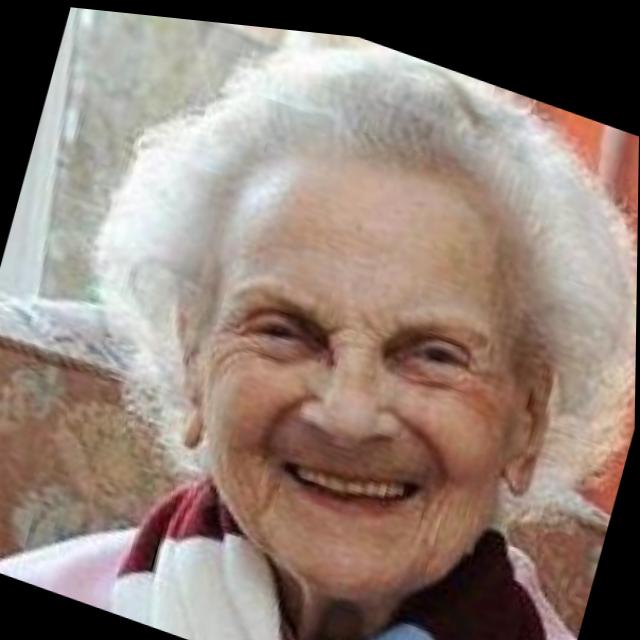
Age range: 65+